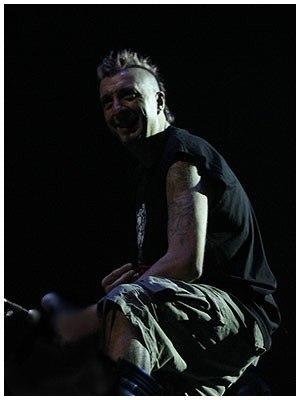
Ricardo Delgado de la Obra, plus connu sous le surnom de Pipi, né le 15 novembre 1971 à Madrid, est un musicien espagnol. Il est la seconde voix et showman du groupe de ska punk espagnol Ska-P ainsi que le chanteur et leader du groupe The Locos.